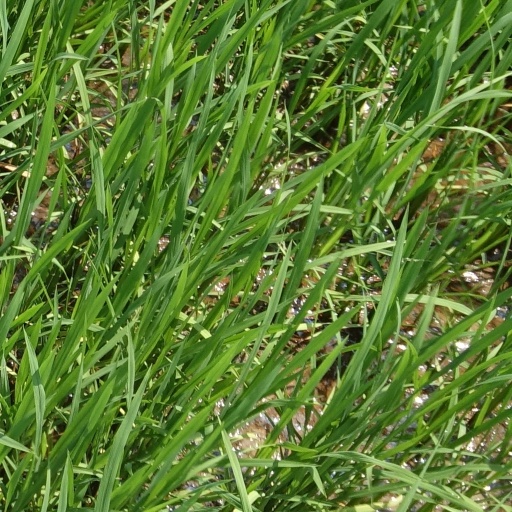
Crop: rice